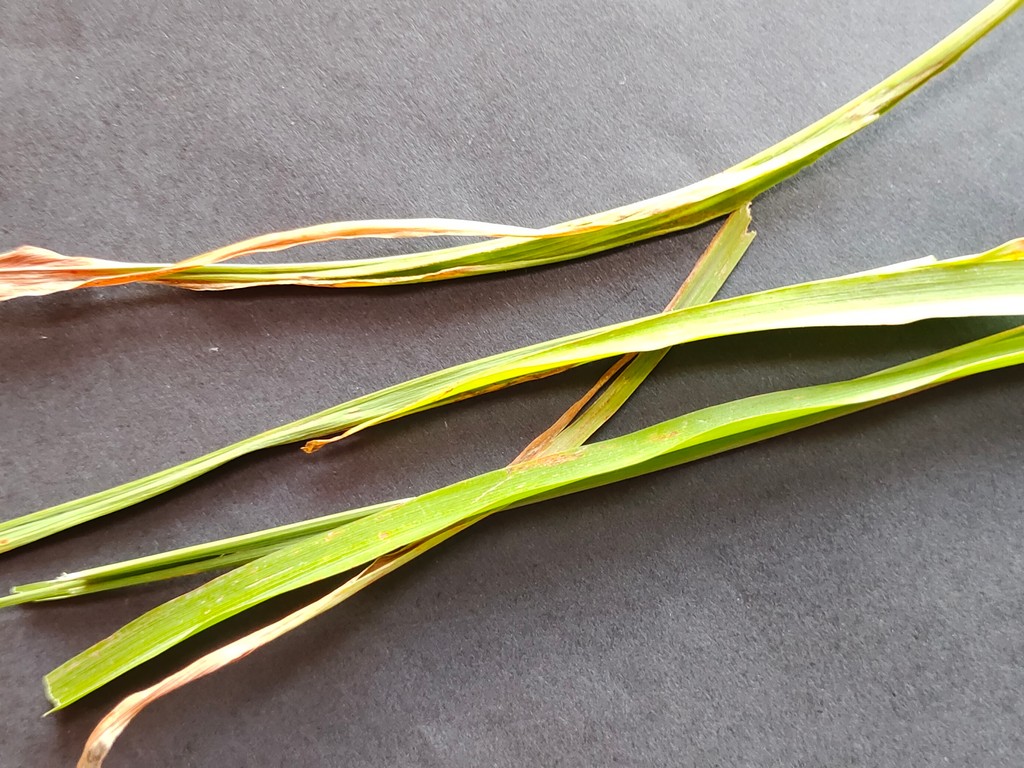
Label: Unhealthy